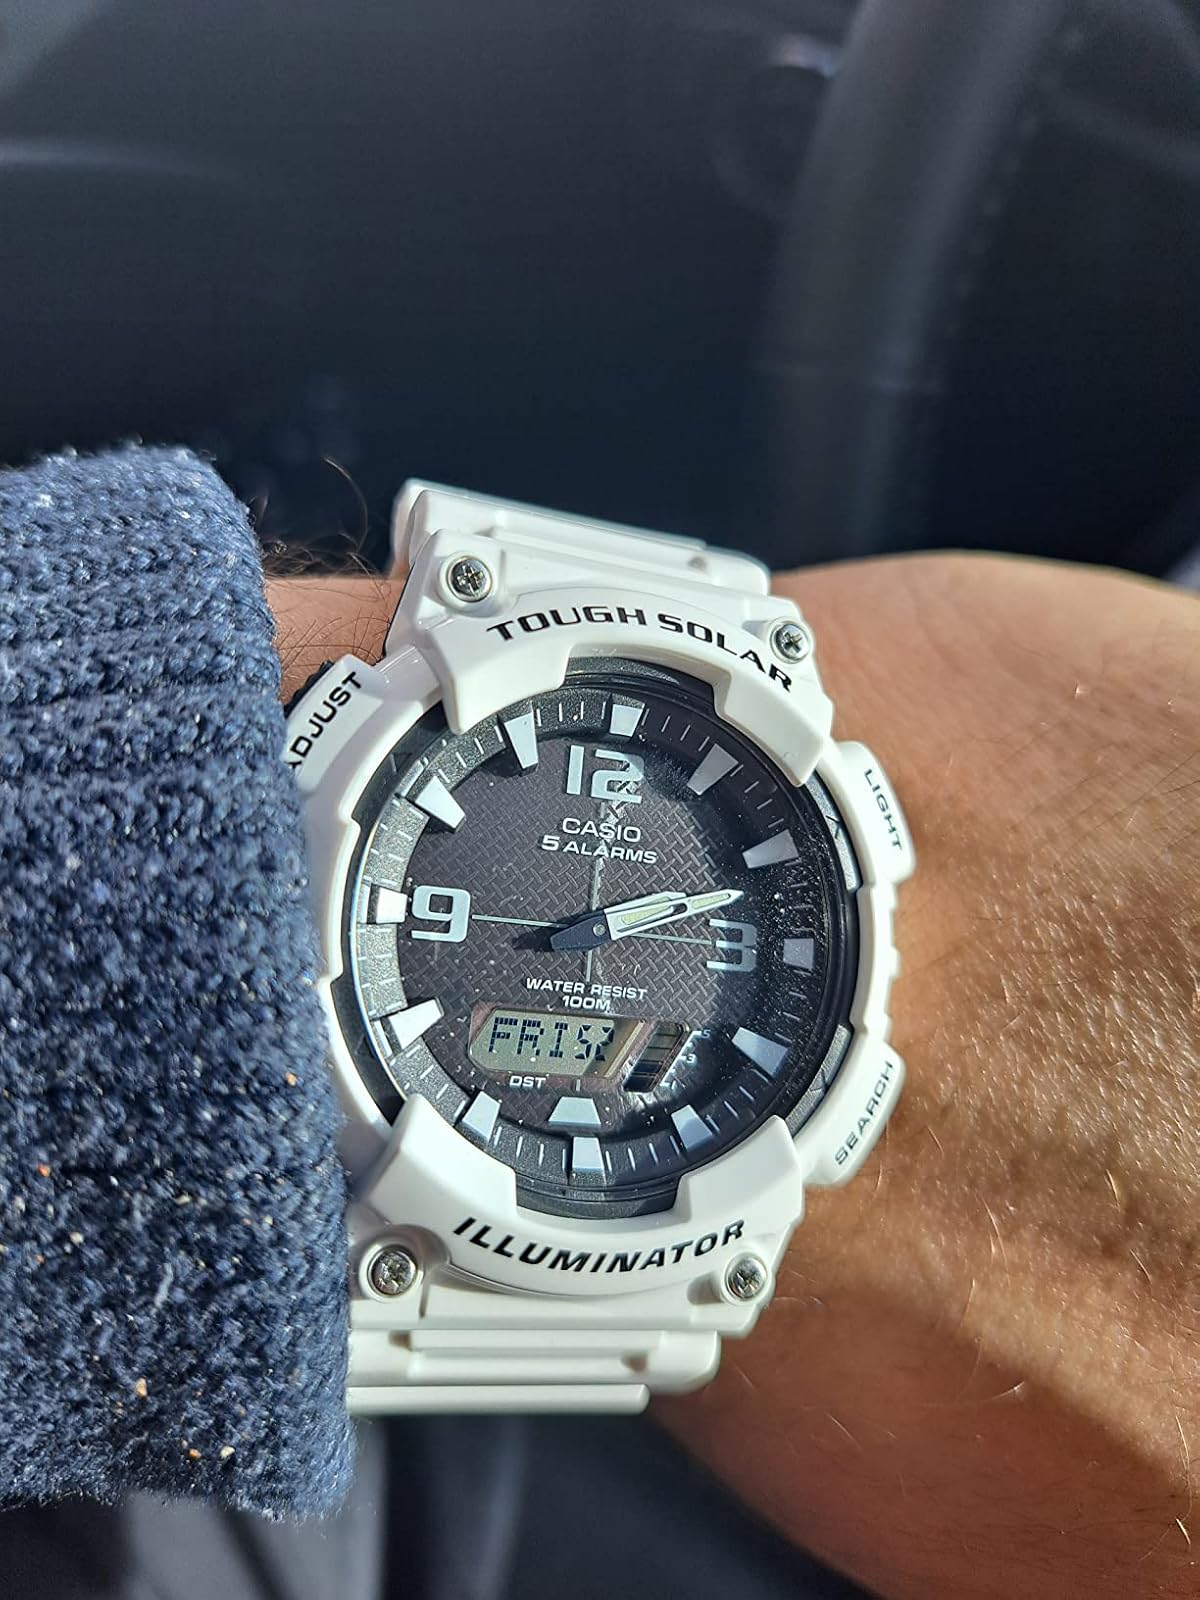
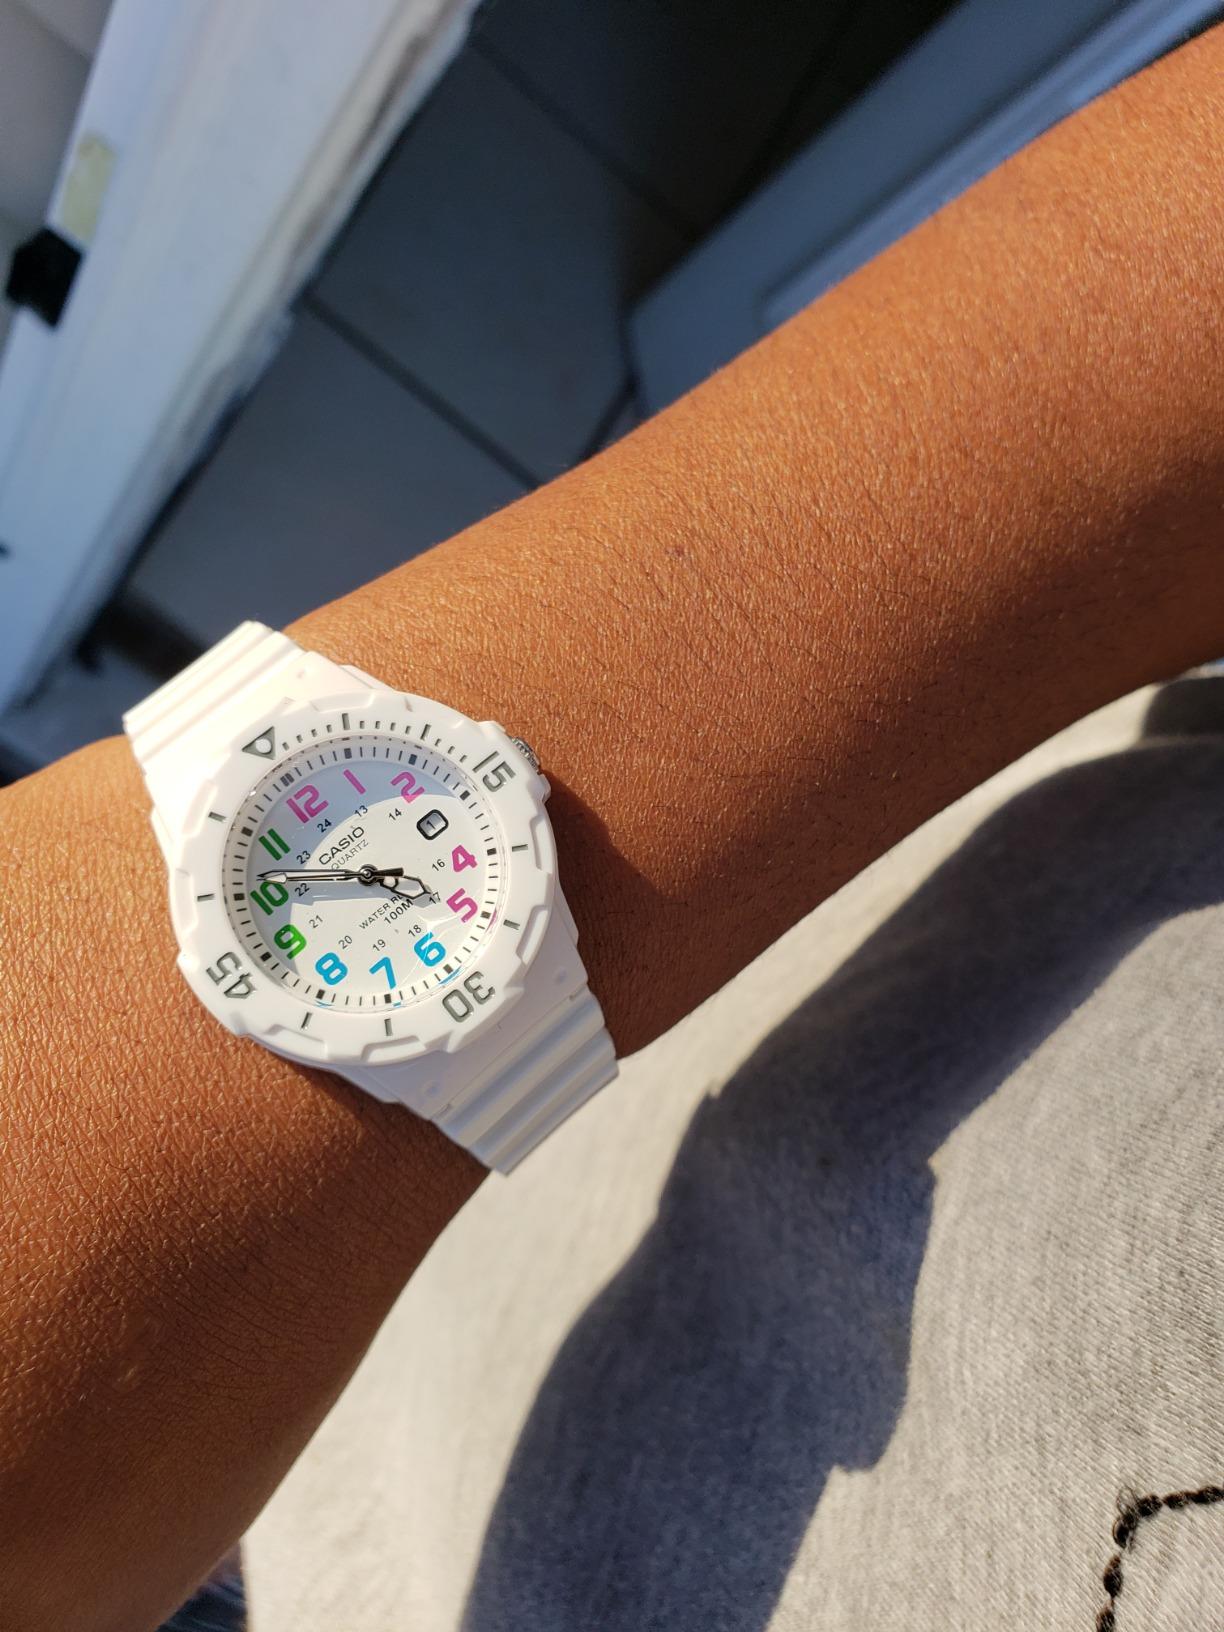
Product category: accessories_watch
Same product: no